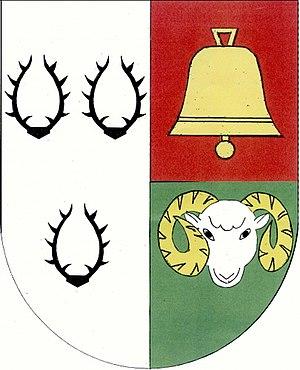
Horní Bělá est une commune du district de Plzeň-Nord, dans la région de Plzeň, en République tchèque. Sa population s'élevait à 566 habitants en 2019.